Marin Čilić career statistics

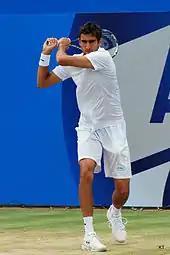
Čilić claimed his first career singles title on grass at the 2012 Queen's Club Championships.

In August 2008, Čilić reached his first career singles final at the Pilot Pen Tennis event in New Haven, where he defeated Mardy Fish in three sets to win his first ATP singles title. The following year, Čilić claimed the first of his four titles at the PBZ Zagreb Indoors with a straight sets victory over his compatriot Mario Ančić in the final before advancing to his first grand slam quarterfinal at the US Open after a straight sets win over then World No. 2 Andy Murray before losing to the eventual champion, Juan Martín del Potro in four sets after leading by a set and a break. However, Čilić avenged his defeat to Del Potro at the 2010 Australian Open, where he defeated the Argentine en route to his first grand slam semi-final where he lost to the eventual runner-up, Andy Murray despite winning the first set. By reaching this stage of the event, Čilić became the first Croatian to reach the Australian Open semi-finals and also entered the top ten of the ATP rankings for the first time in his career, thus becoming just the fourth player from his country to do so after his coach, Goran Ivanišević and his compatriots, Ivan Ljubičić and Mario Ančić.